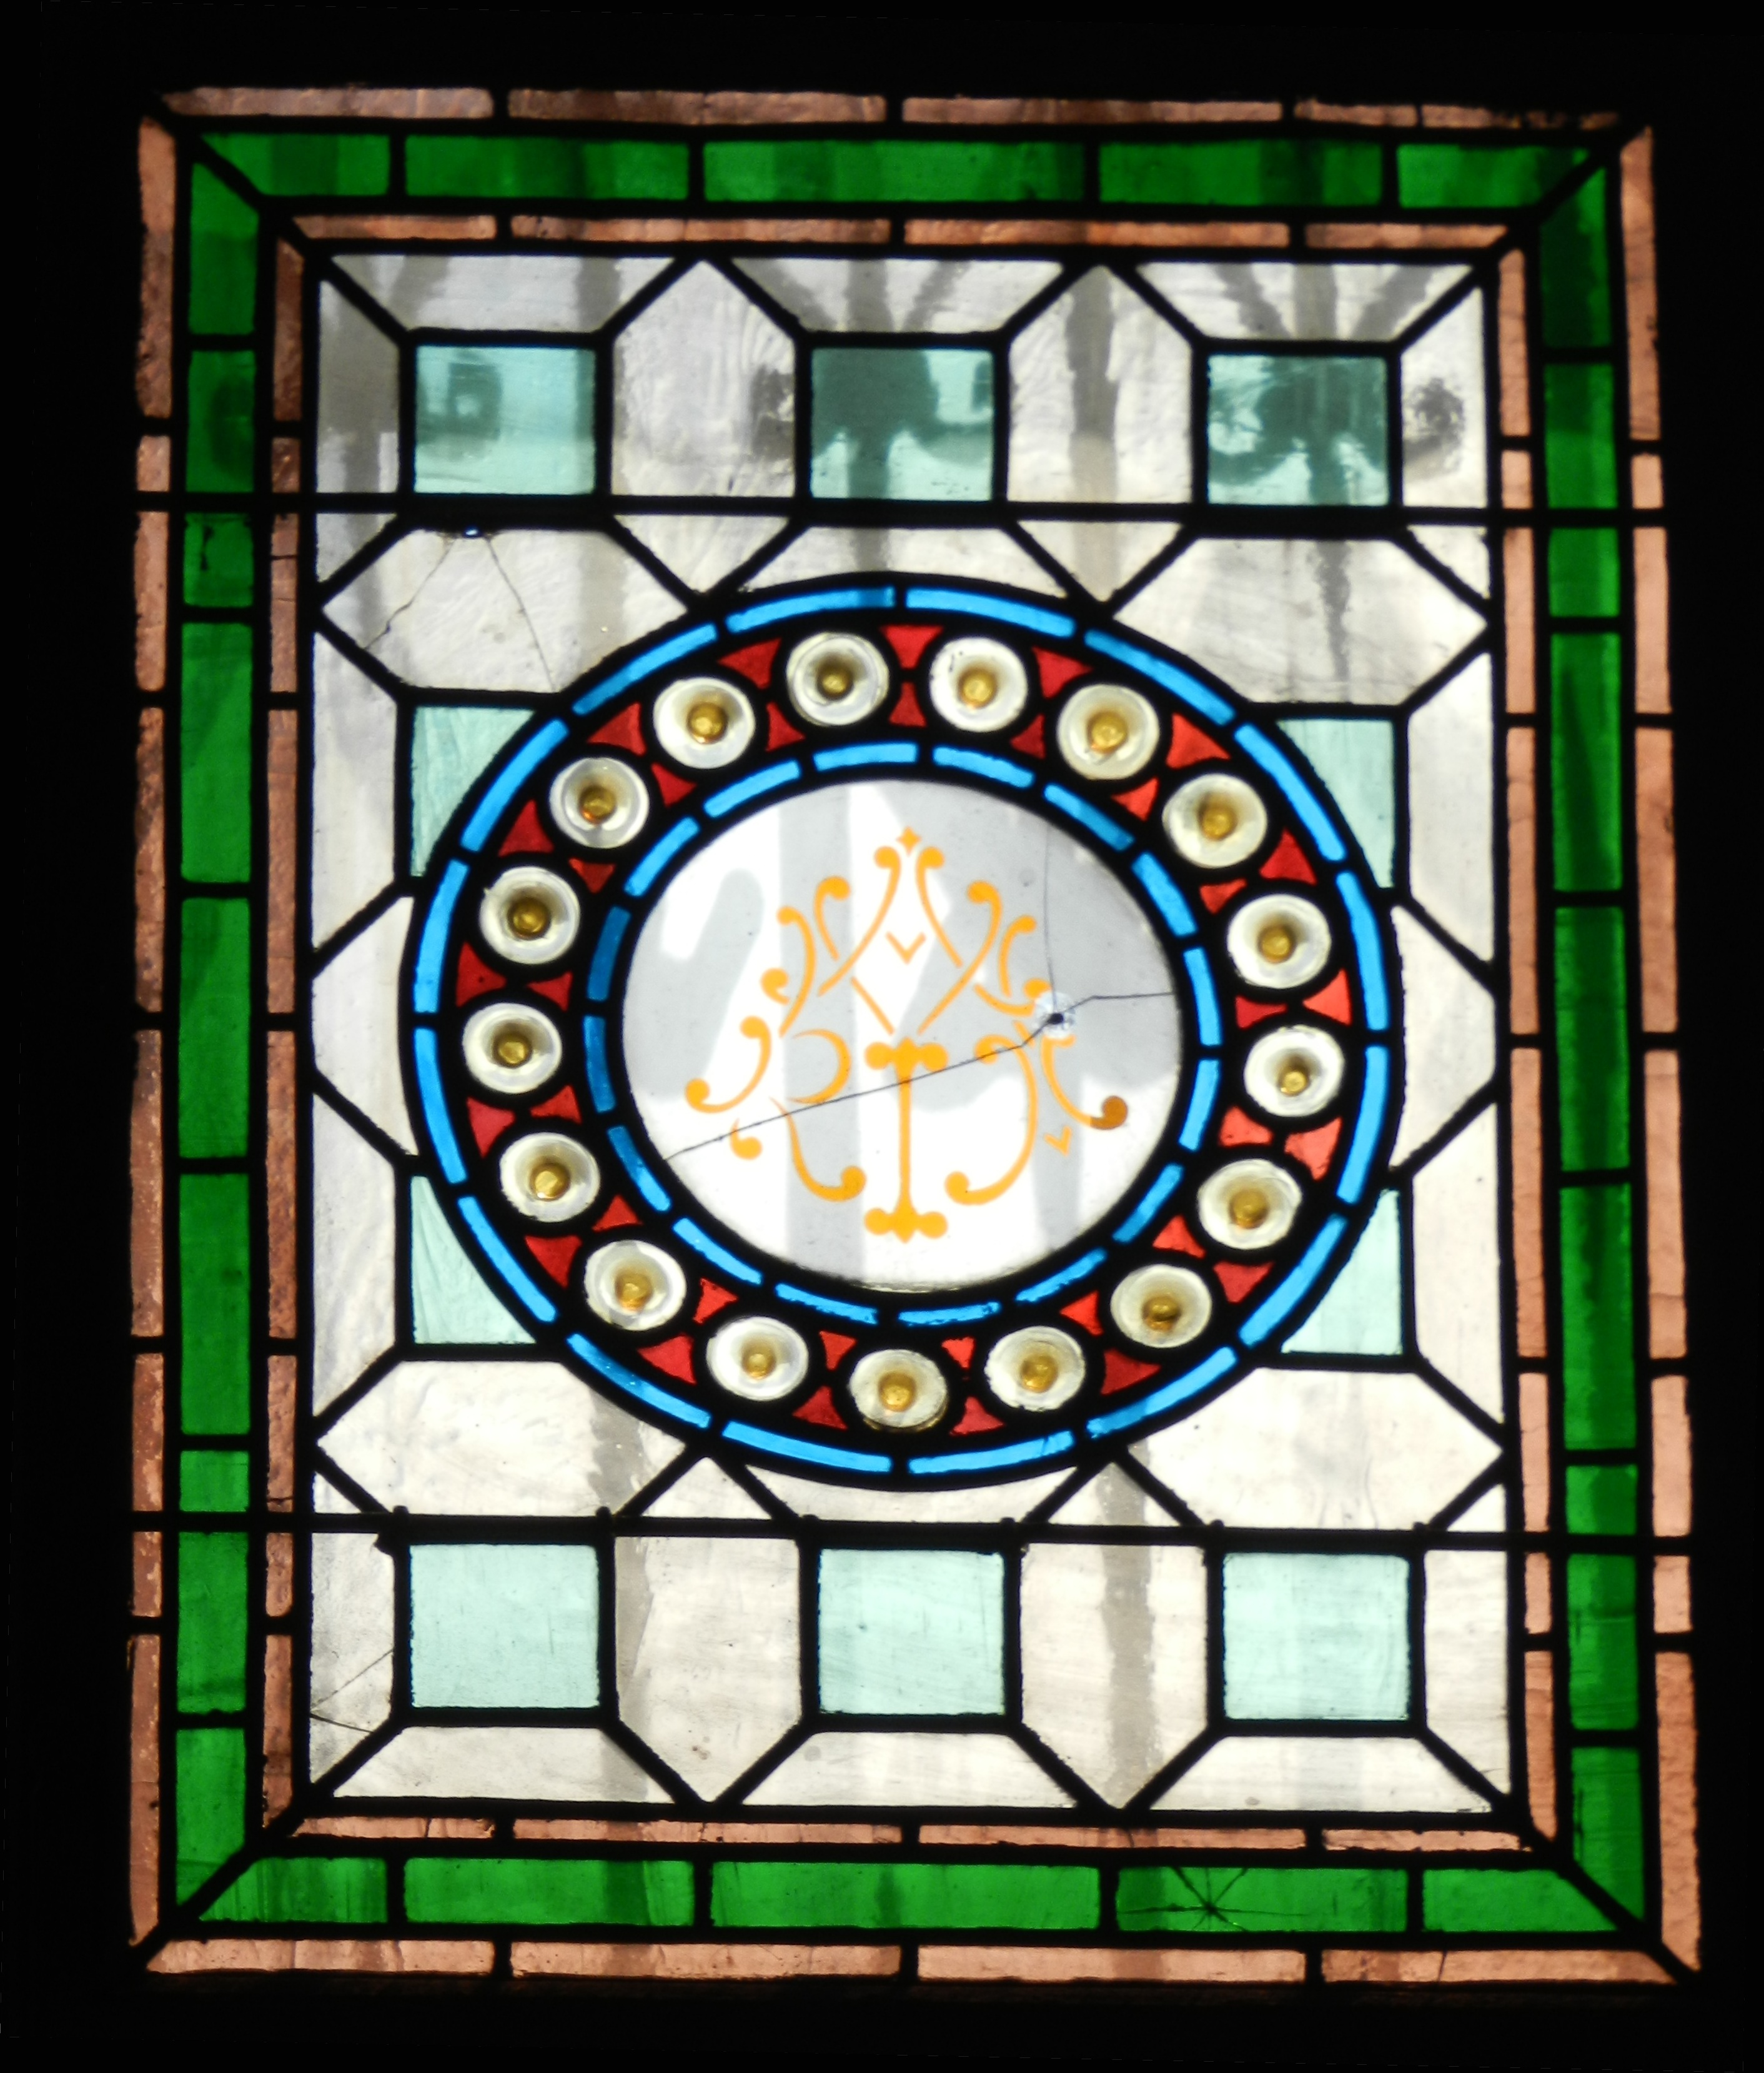
window, glass, religion, church, prague, colorful, material, stained glass, stained glass window